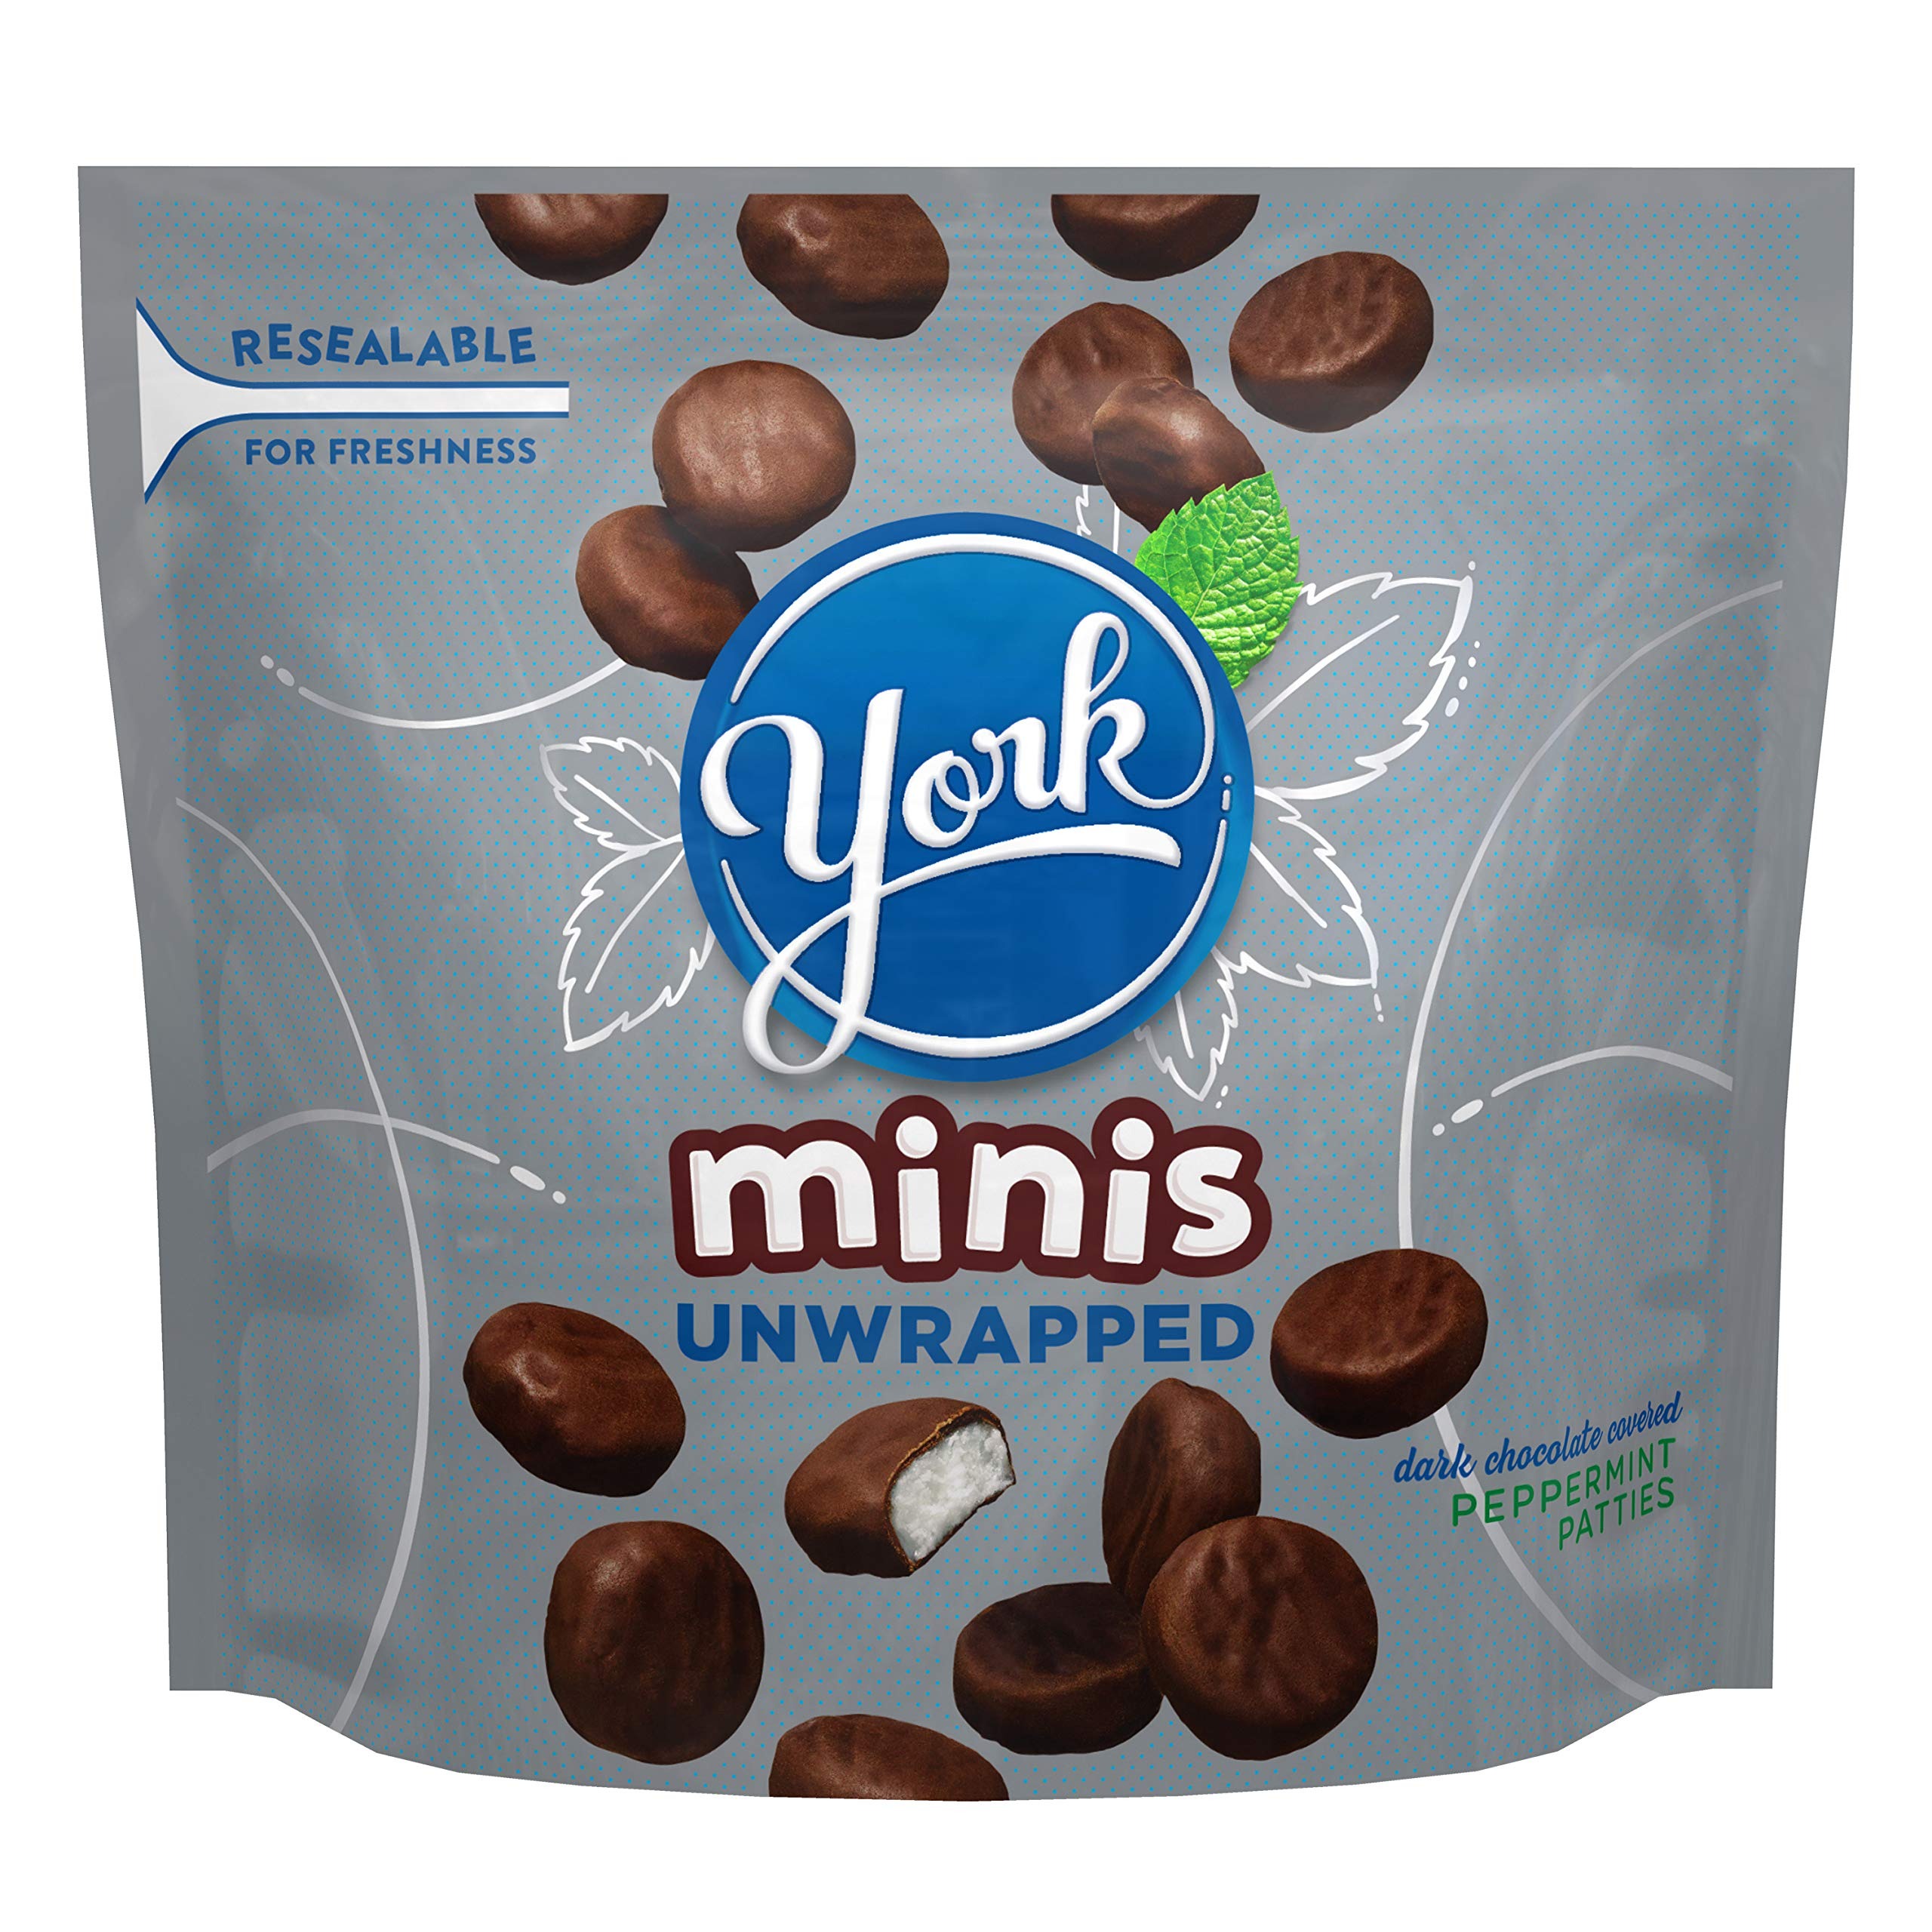
Item Name: YORK Dark Chocolate Candy Peppermint Patties, 7.6 oz Pouch
Bullet Point 1: You never know when you might want the sensation of cool peppermint wrapped in dark chocolate!
Bullet Point 2: With this stash of perfectly sized patties at your fingertips you don't have to worry!
Product Description: You never know when you might want the sensation of cool peppermint wrapped in dark chocolate! With this stash of perfectly sized patties at your fingertips you don't have to worry!
Value: 7.6
Unit: Ounce

Price: 6.29